Matchmaking

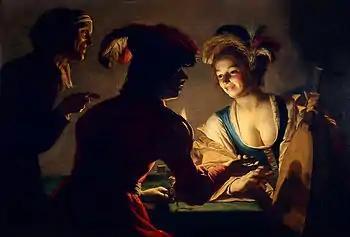
Gerard van Honthorst, "The Match-Maker" (1625)

Matchmaking is the process of pairing two or more people together, usually for the purpose of marriage, in which case the intermediary or matchmaker is also known as a marriage broker. Matchmaking may be done as a profession for a fee or it may be done by clergy.